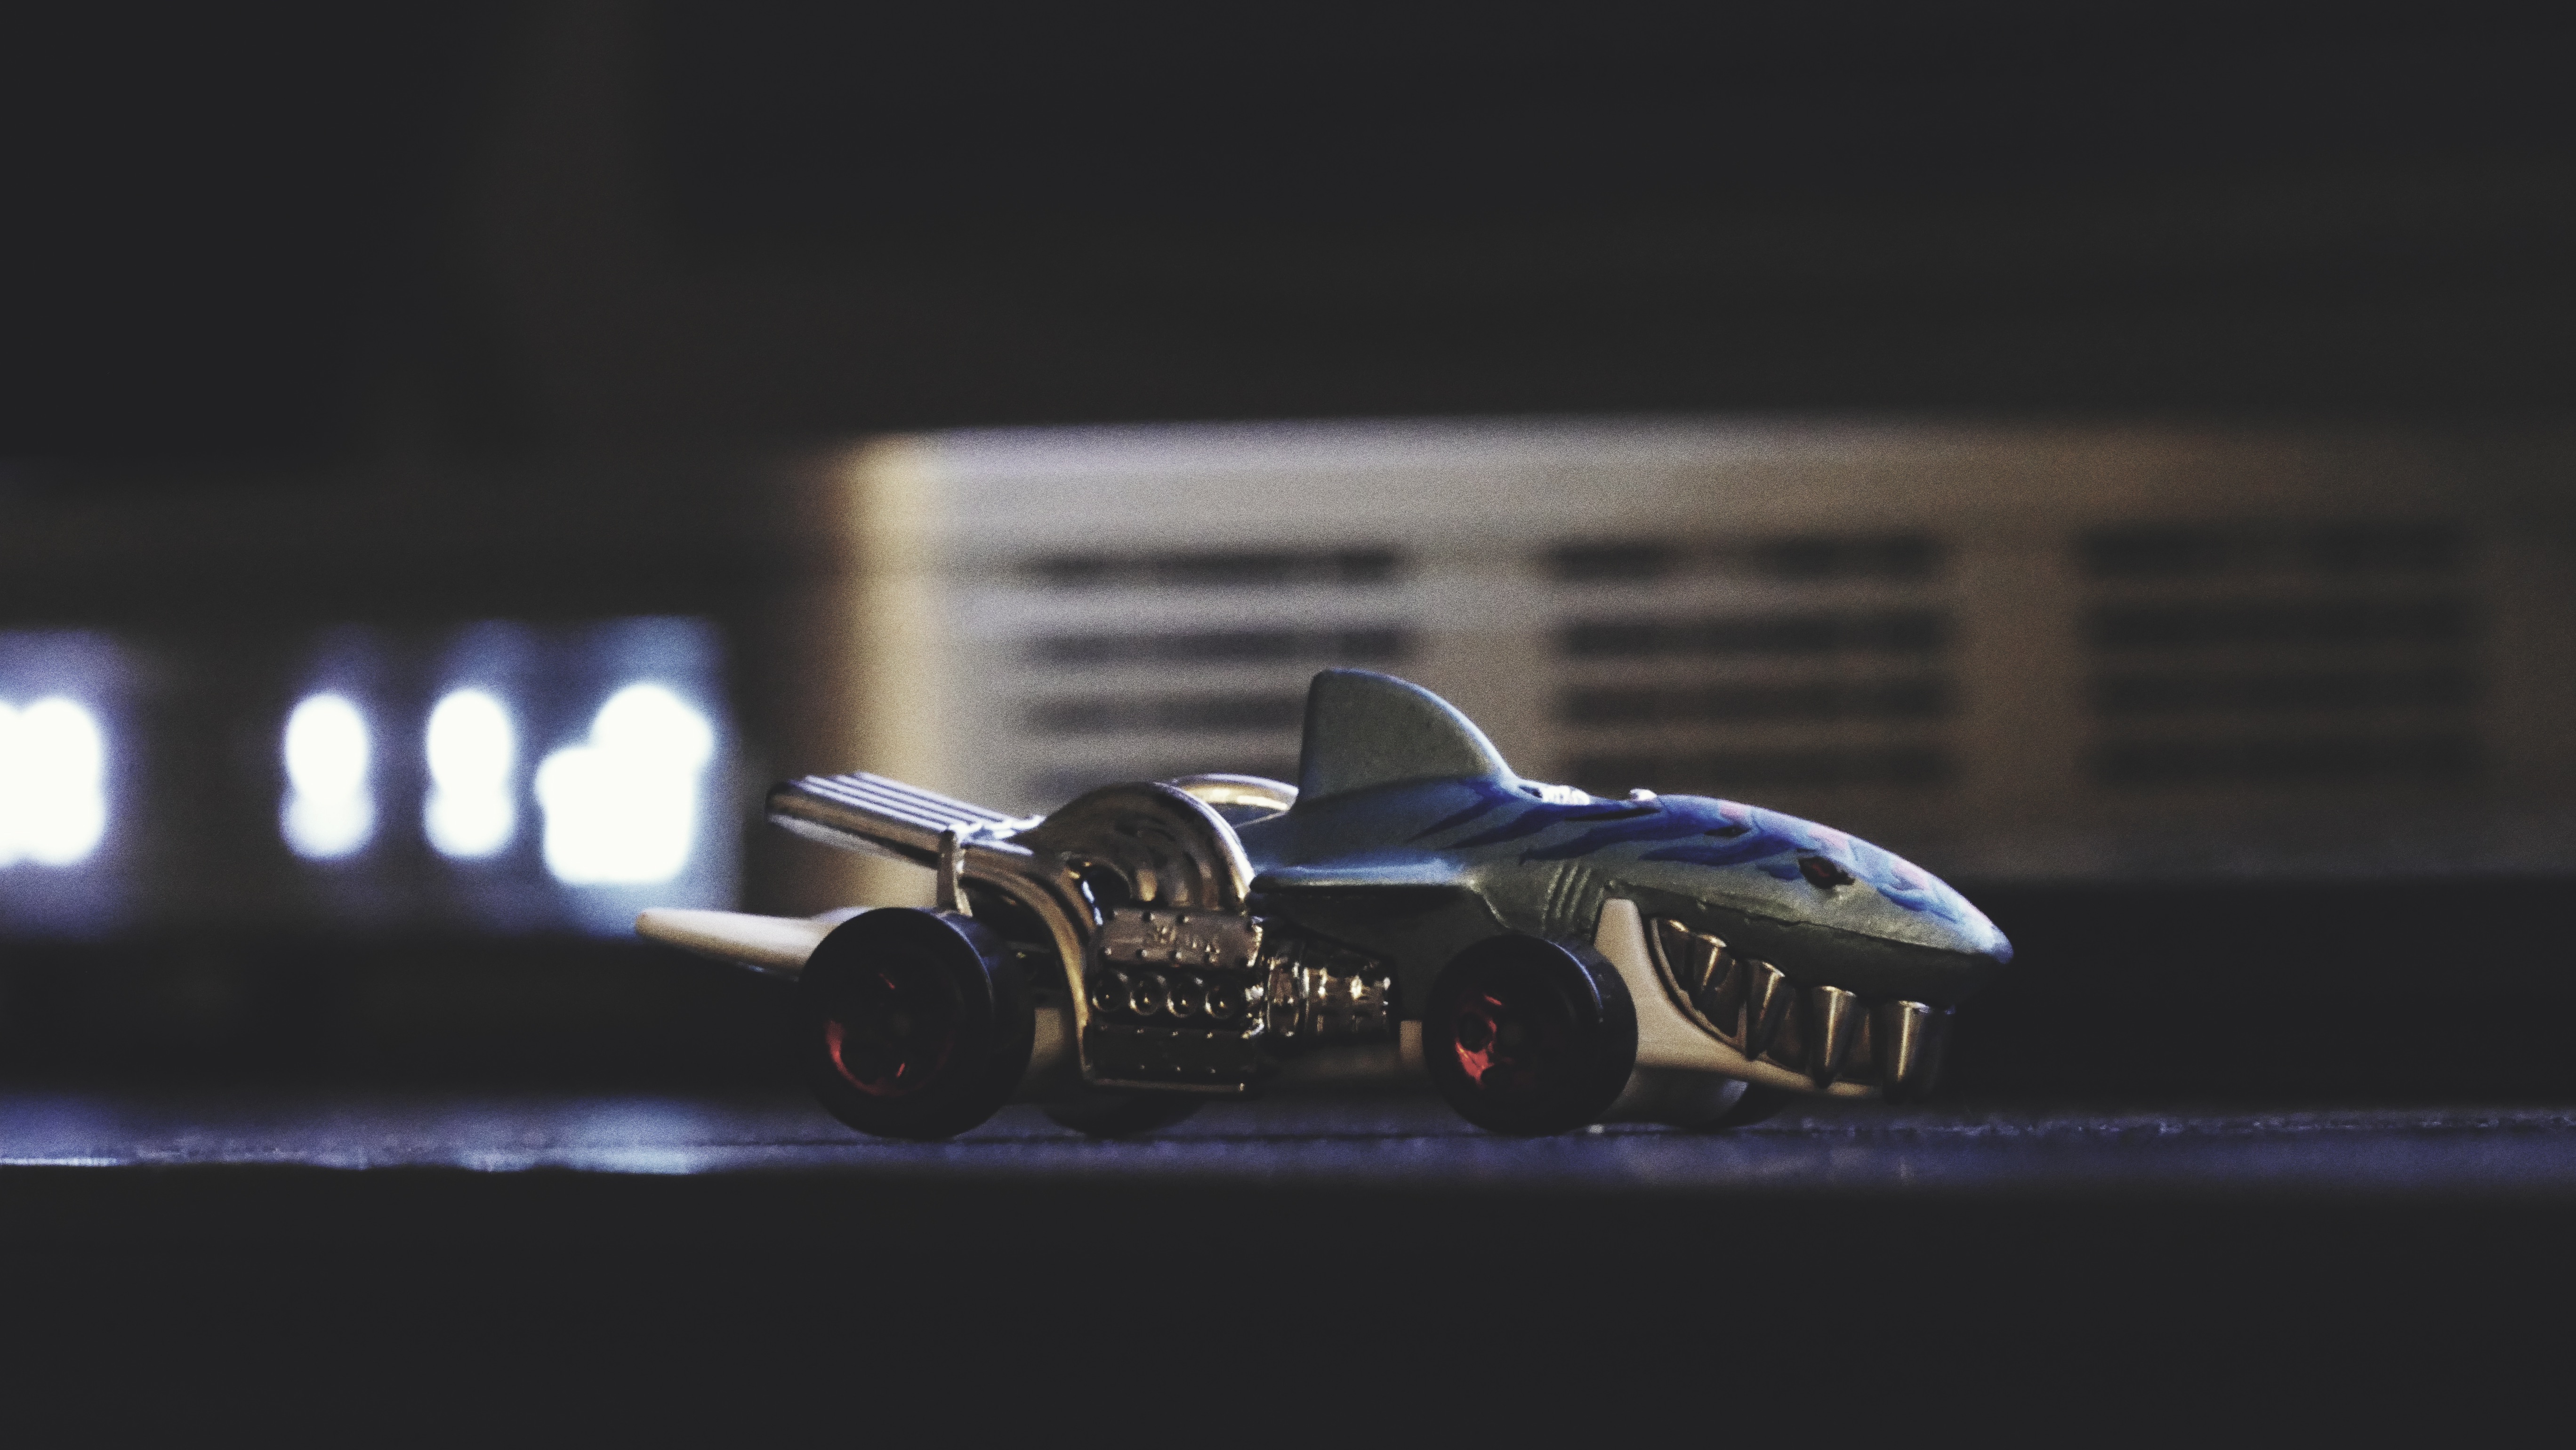
car, vehicle, sports car, race car, racing, motorsport, screenshot, formula one, auto racing, automobile make, automotive design, open wheel car, formula one car